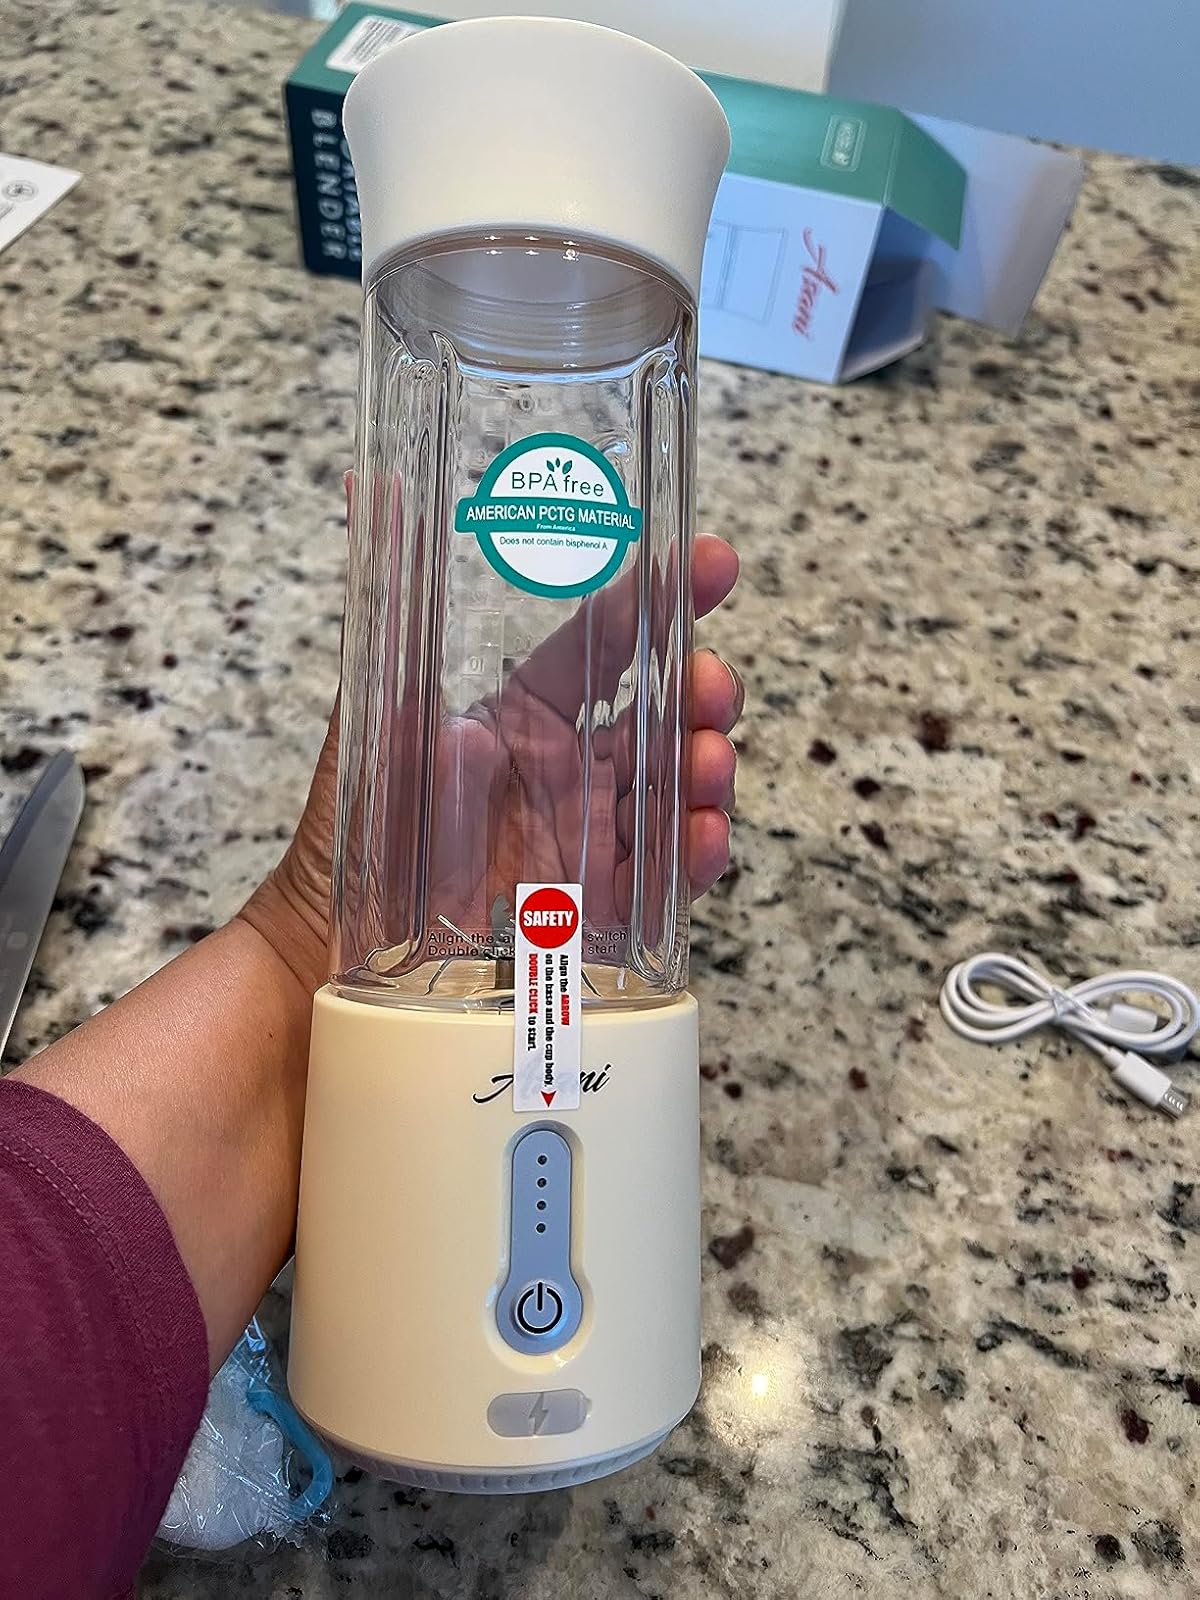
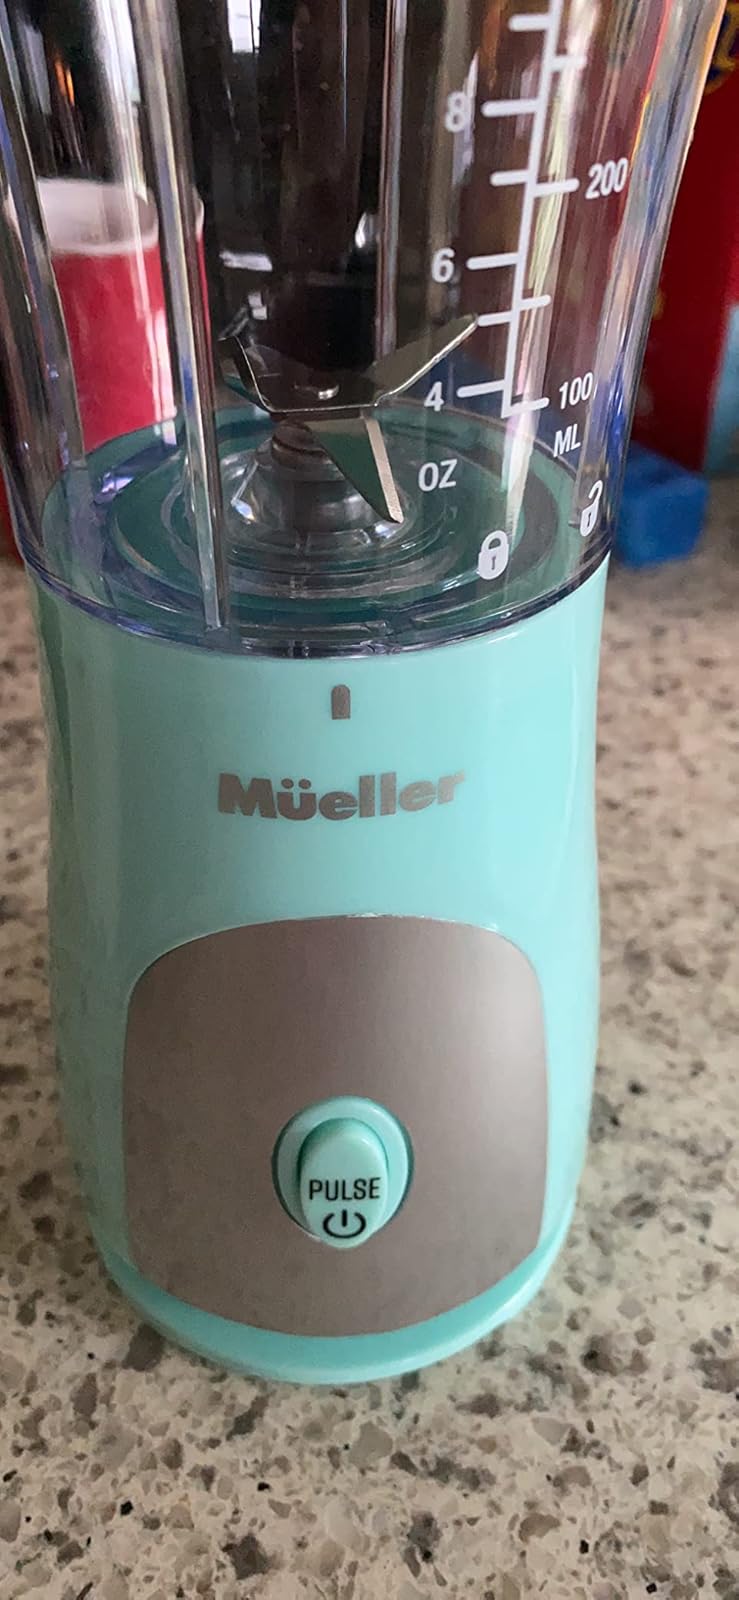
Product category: items_blender
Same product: no